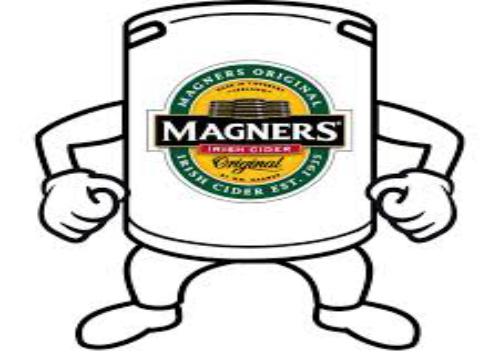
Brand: Magners Irish
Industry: Food